Necropolis of Fossa

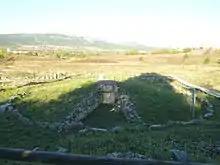
View of the necropolis

Necropolis of Fossa was an Italic necropolis, the ruins of which are located in the comune of Fossa, in the province of L'Aquila in the Abruzzo region of Italy.